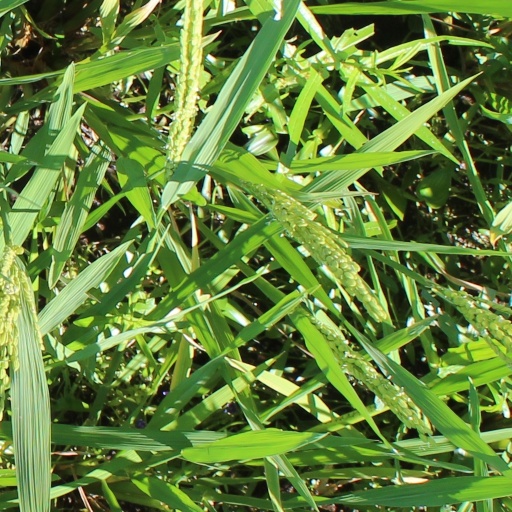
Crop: rice